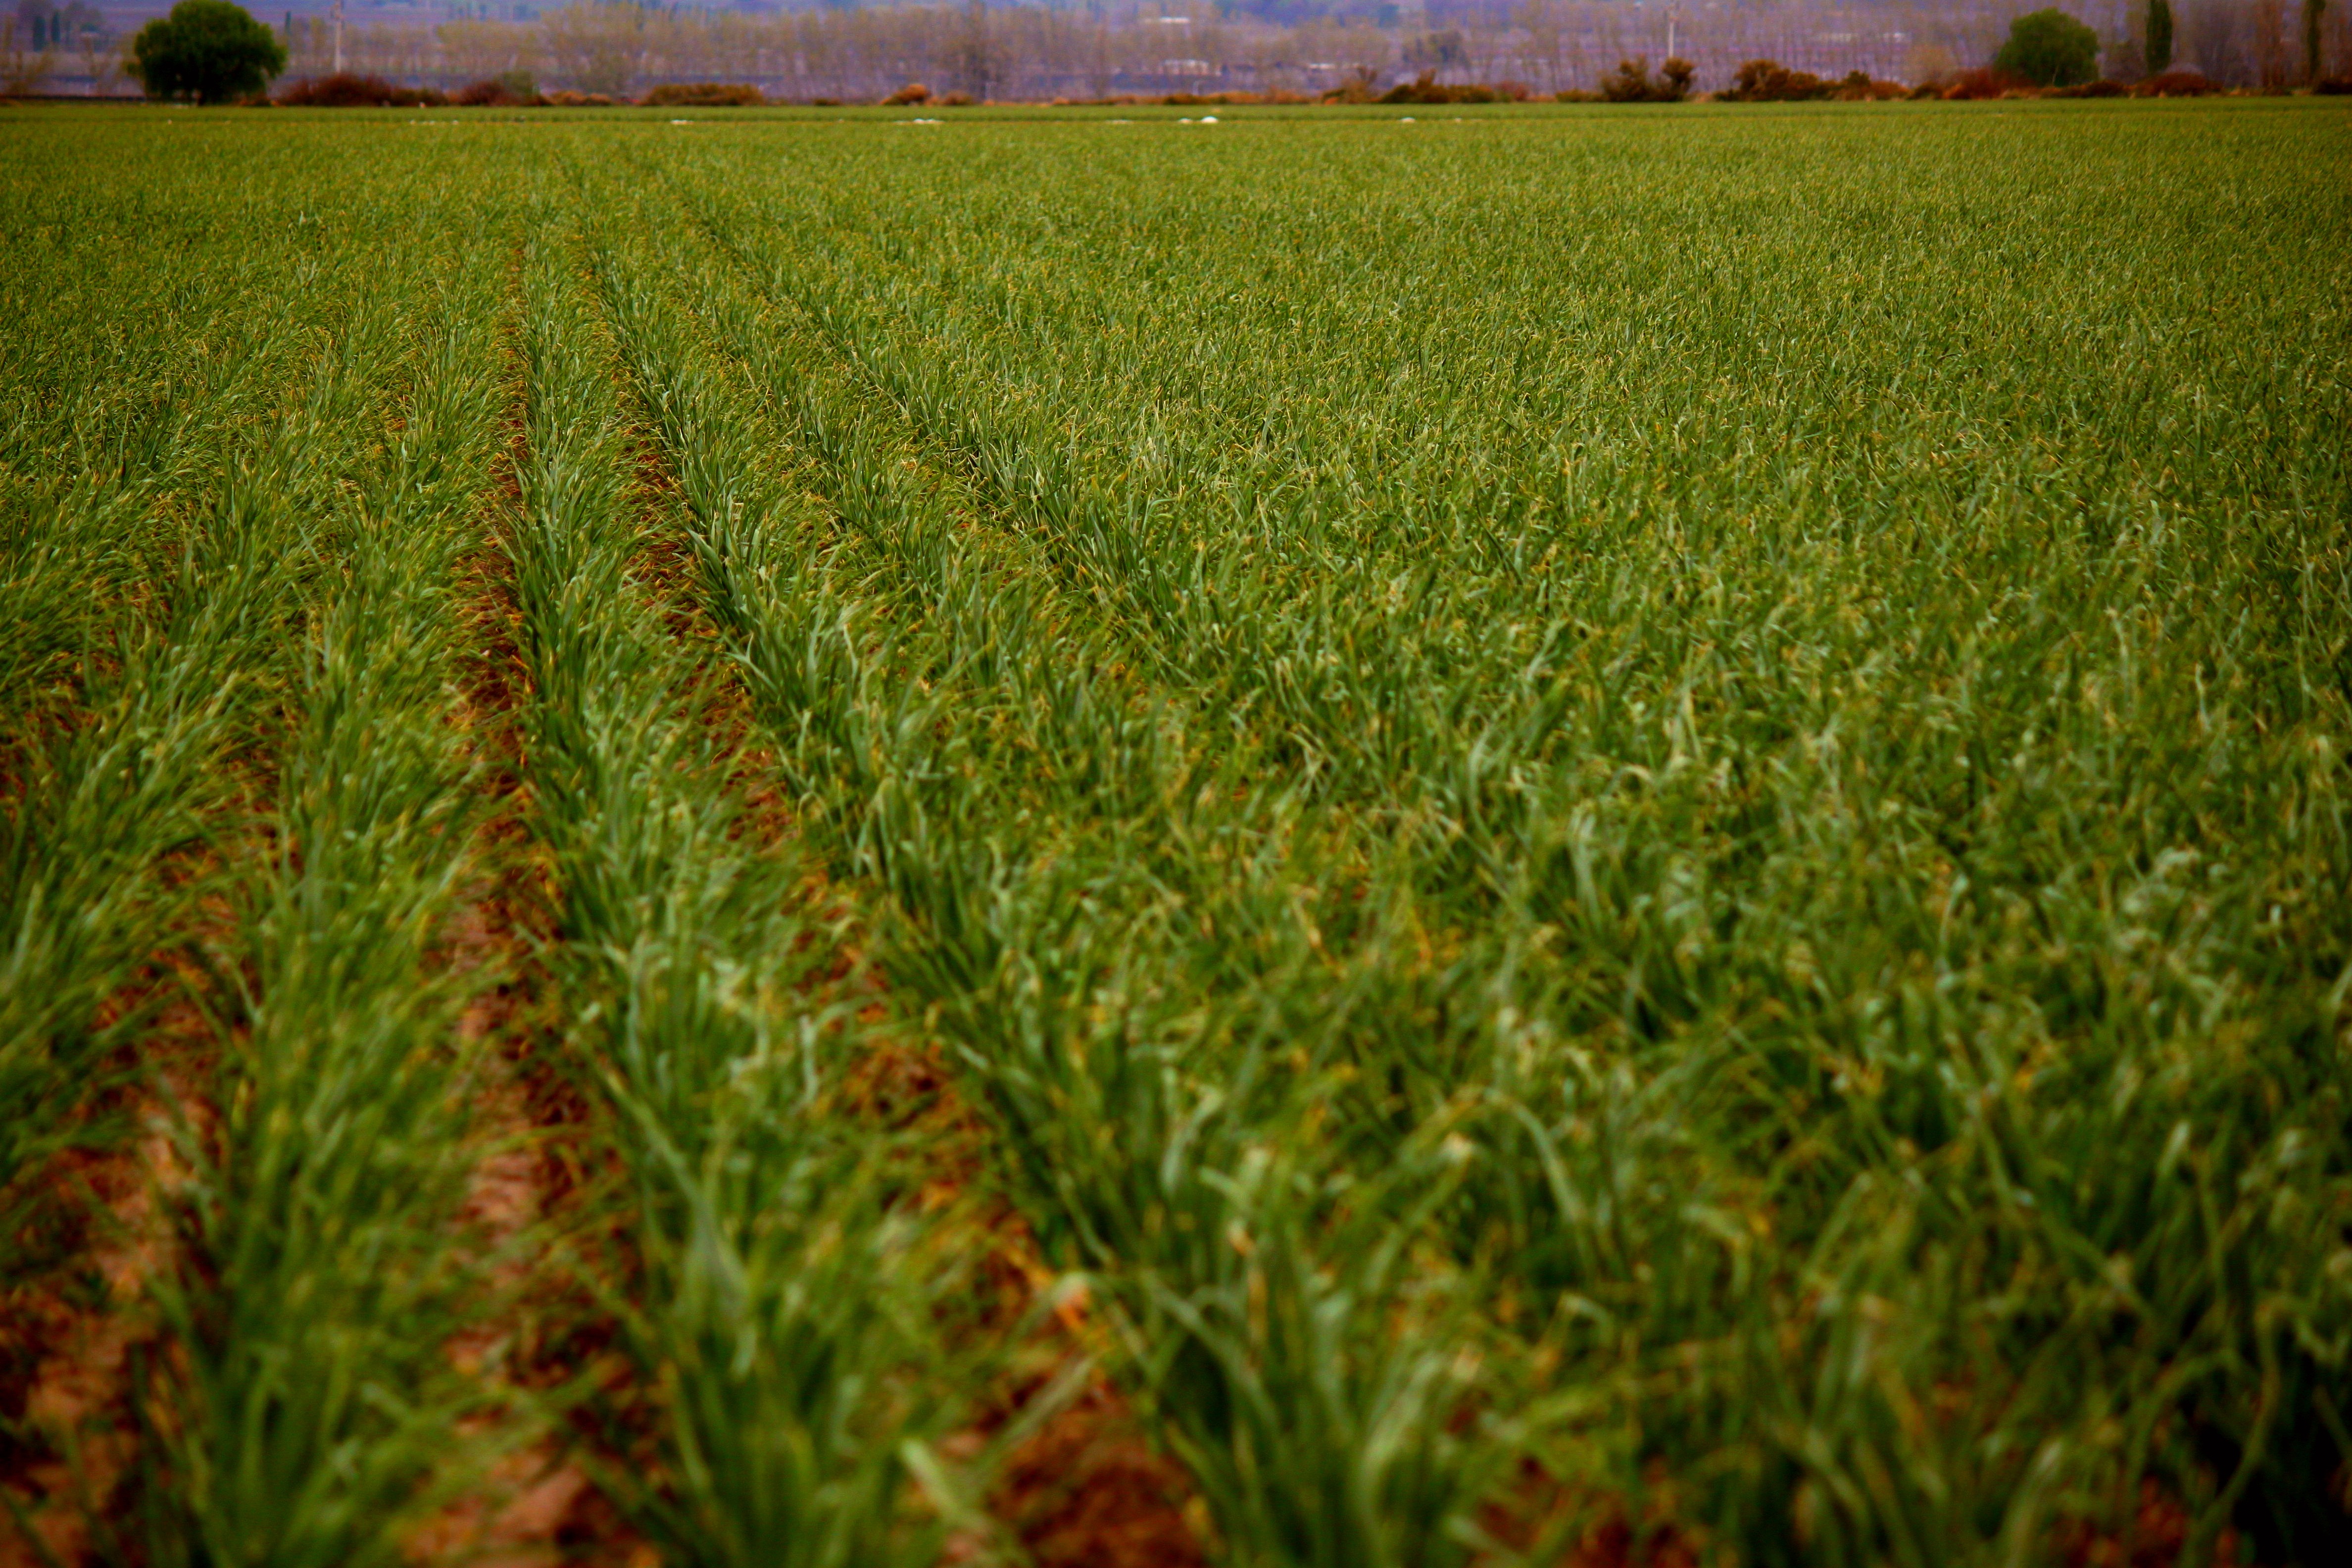
work, landscape, grass, plant, field, lawn, meadow, wheat, prairie, flower, food, green, produce, crop, soil, agriculture, plants, earth, grassland, crops, plantation, rural area, paddy field, flowering plant, grass family, land plant